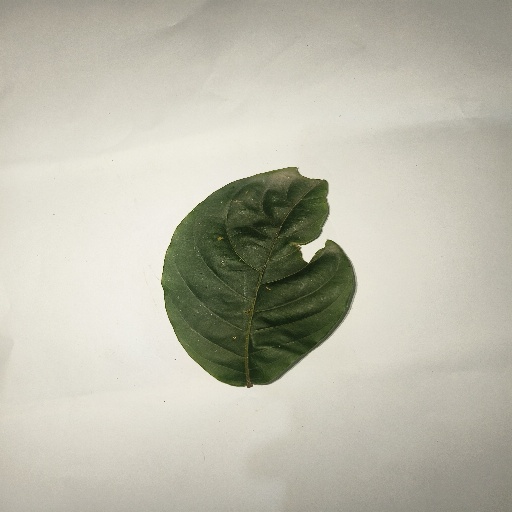
Species: HariTaki
Leaf condition: Shot Hole